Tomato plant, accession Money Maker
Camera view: horizontal (90 deg, fisheye); turntable rotation: 240 degrees
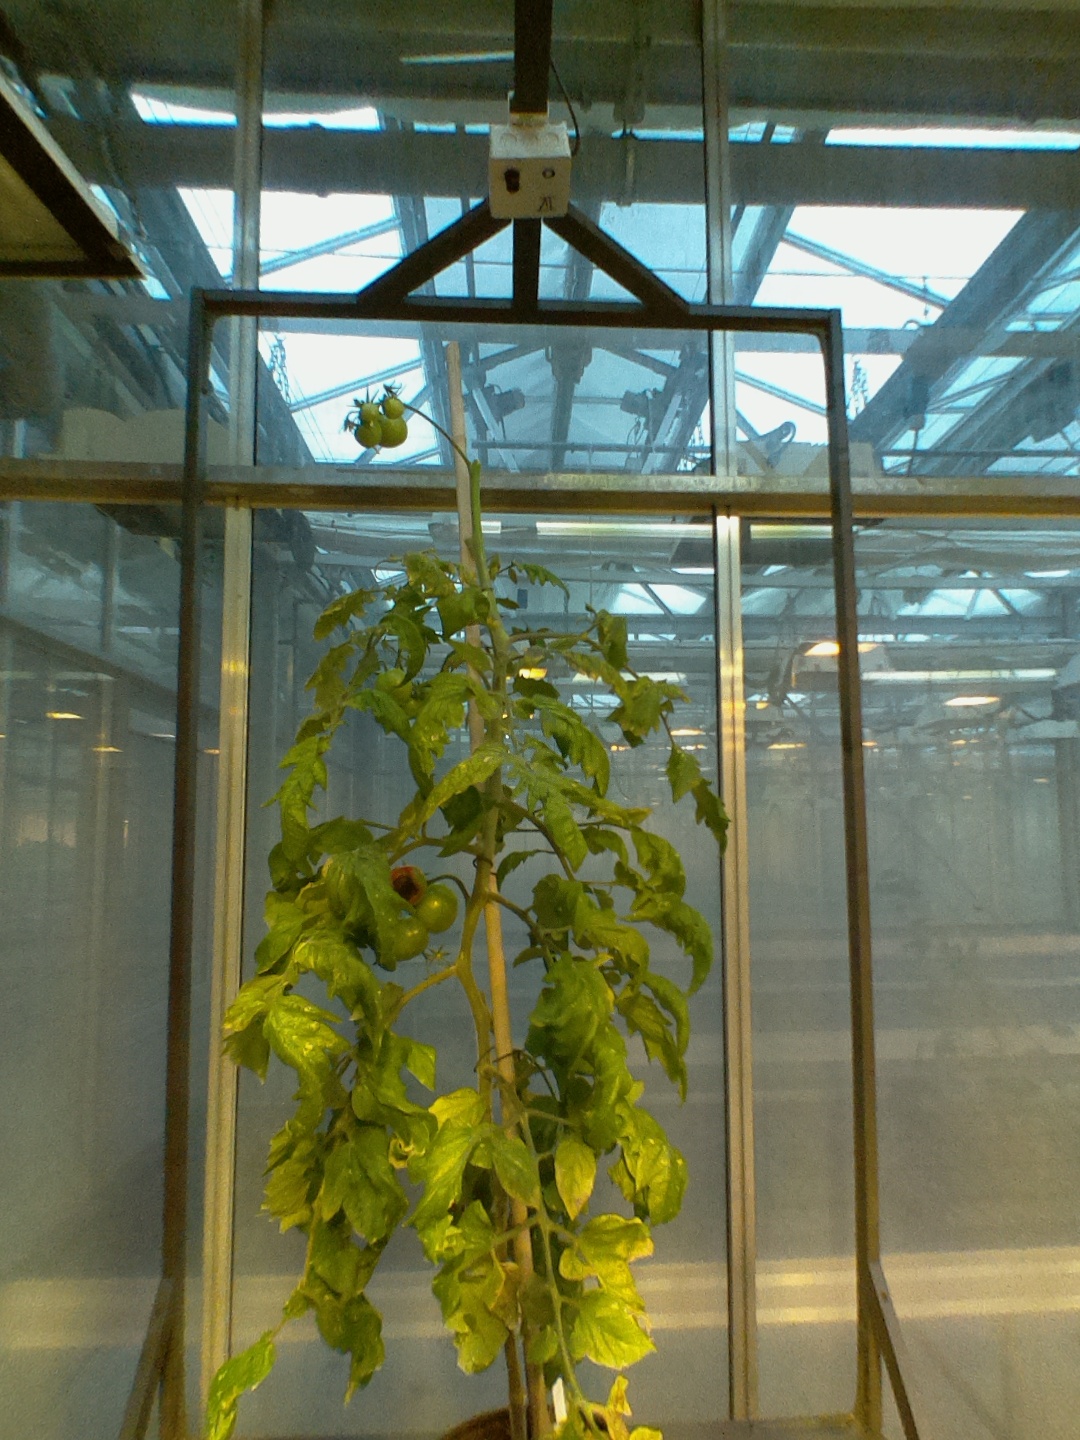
BBCH growth stage 80: fruits start showing typical ripe color (orange -> red)